Criminal Minds: Beyond Borders season 2

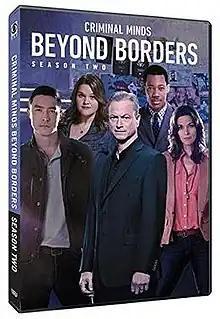
DVD cover

The second and final season of "" was ordered on May 16, 2016, by CBS. The season premiered on March 8, 2017. The series concluded on May 17, 2017.